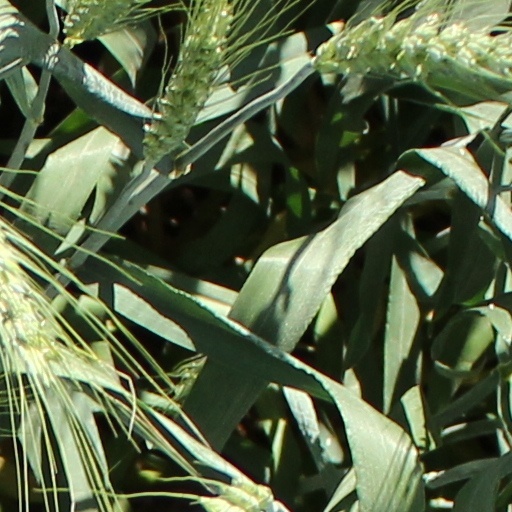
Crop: wheat